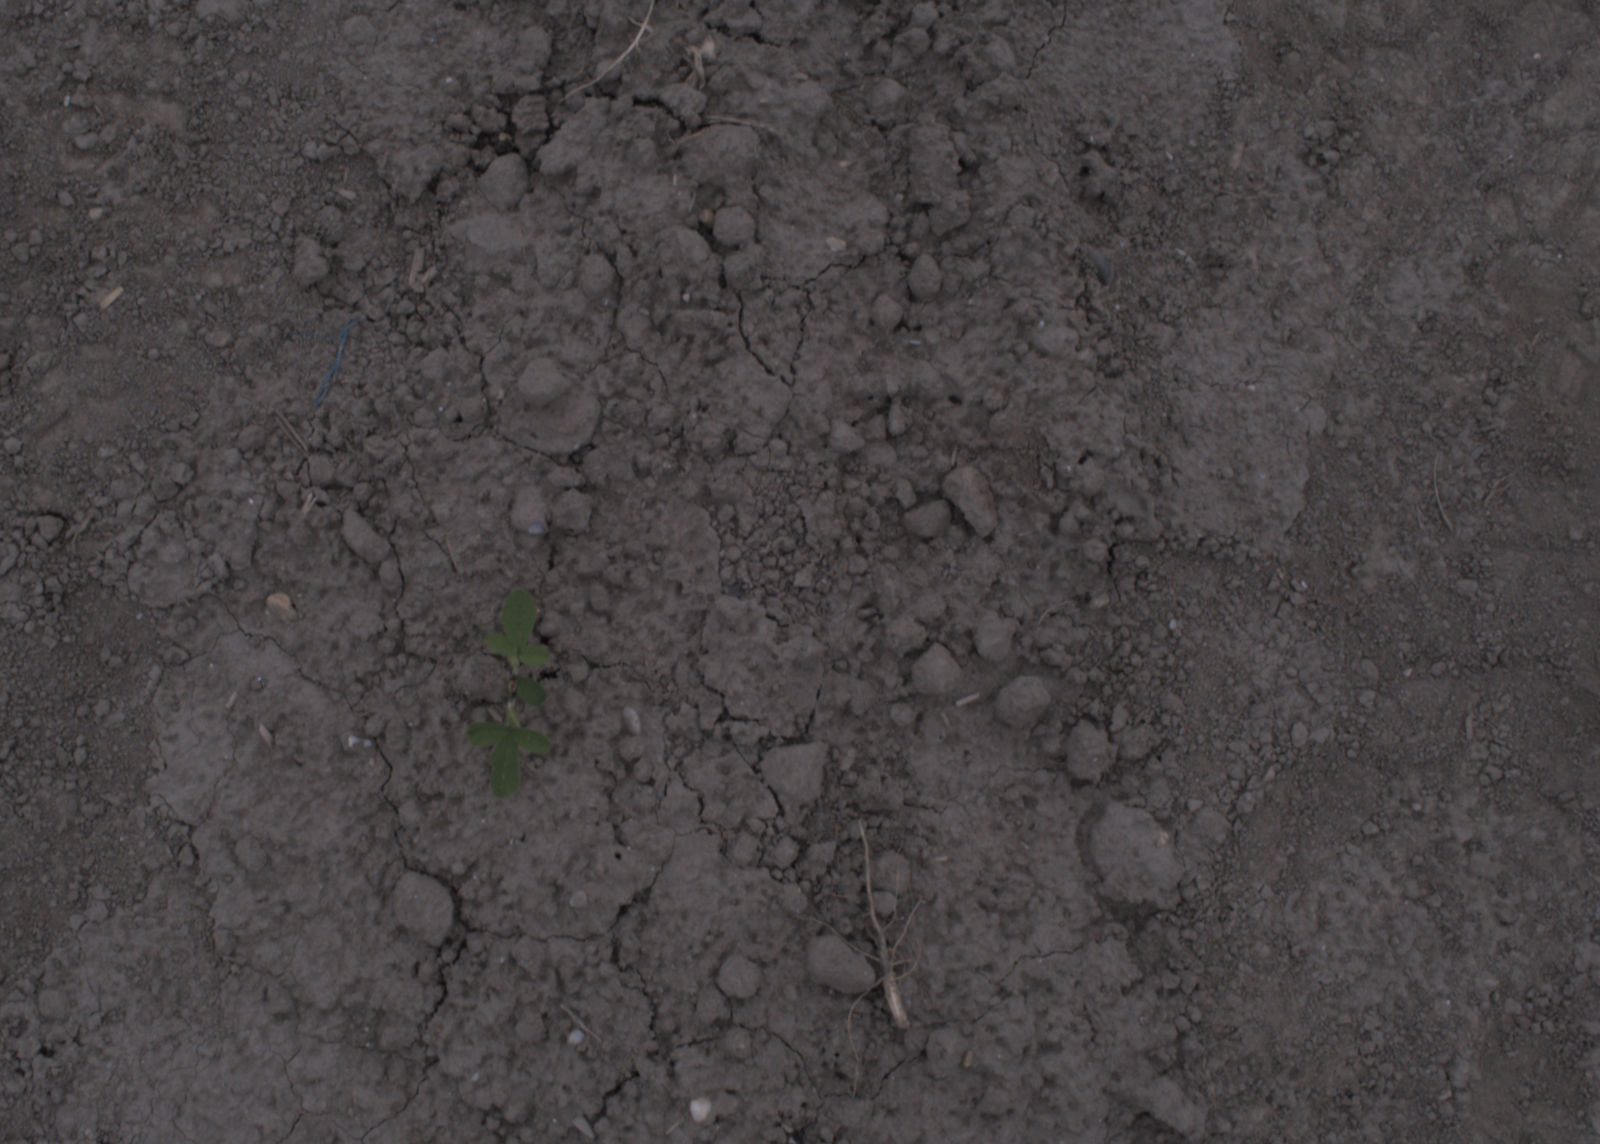
Capture date: 17.08.2020 10:27:07
Weather: cloudy
Wind: light
Seeding date: 21.07.2020
Plant canopy height (mm): 910